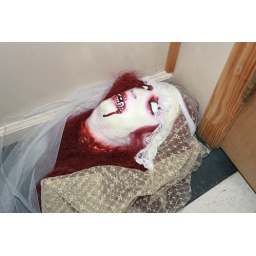
Laying on the floor in the corner because we couldn't figure out how to hang it back on the wall LOL